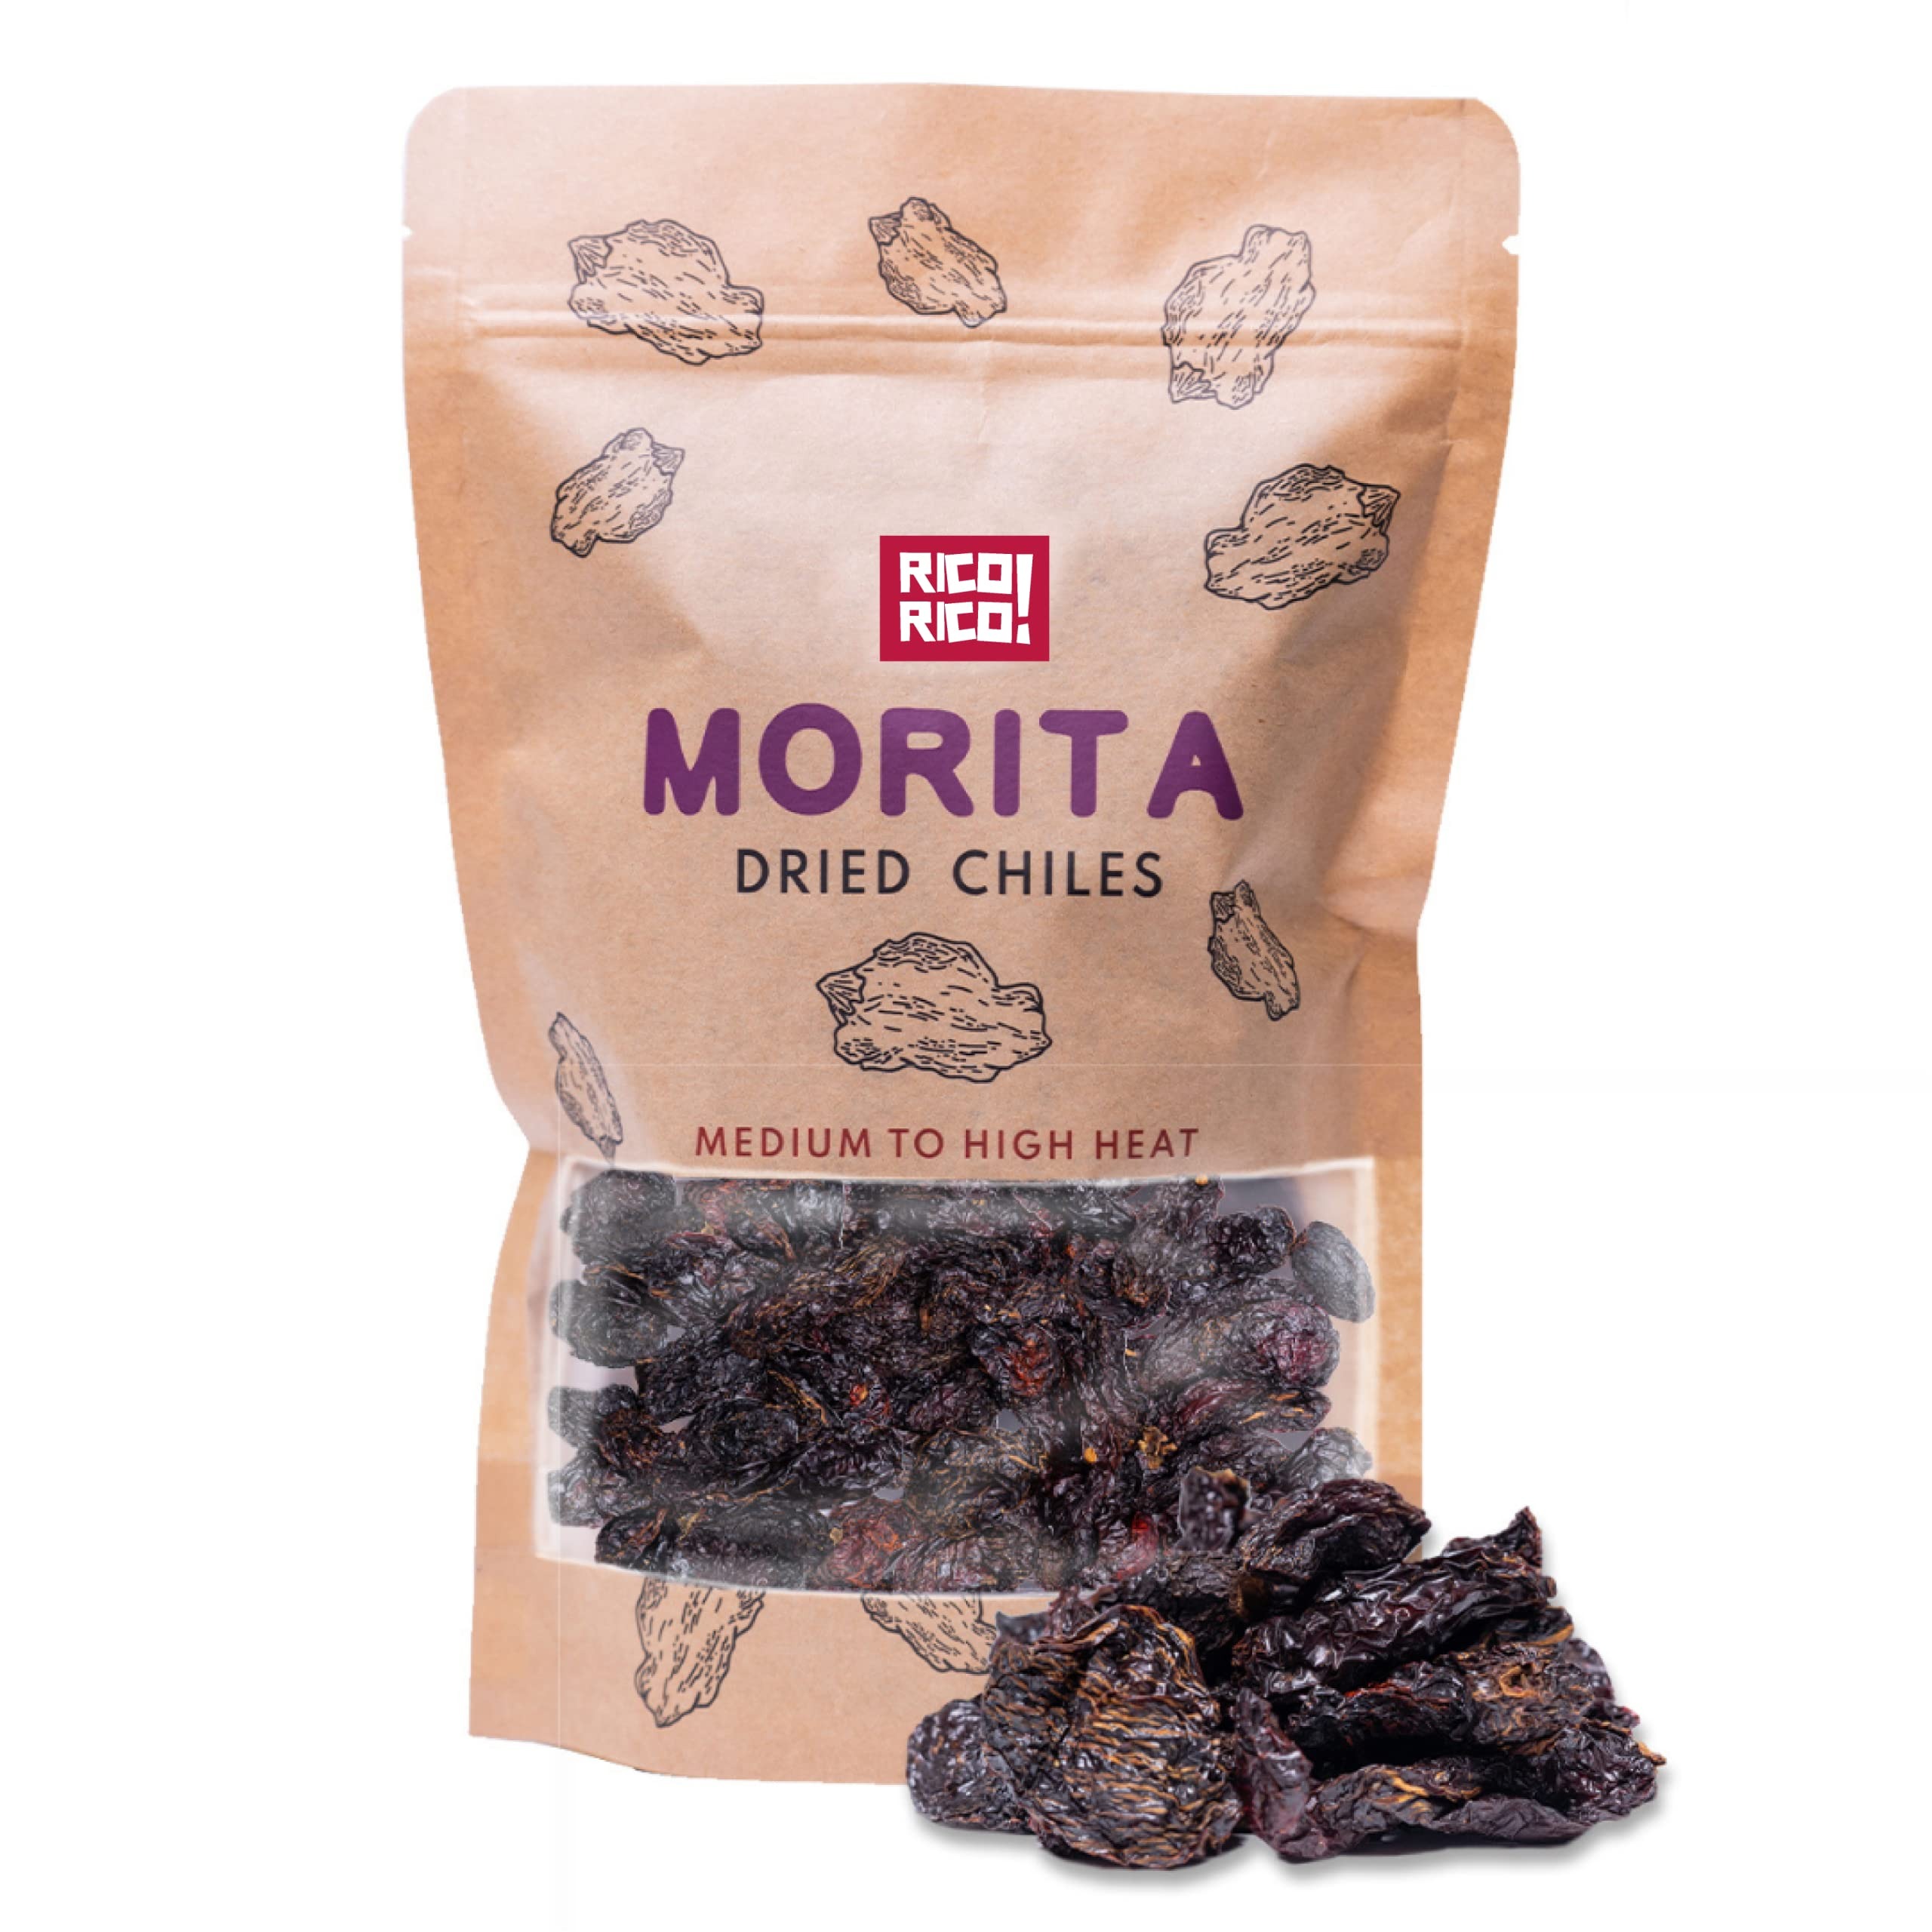
Item Name: RICO RICO - Dried Chipotle Peppers (4 oz) - Premium Dried Chili Peppers for Mexican Recipes, Smokey Flavor, Chipotle Pepper Ideal for Adobo Sauce, Medium to High Heat, Packaged in Resealable Kraft Bag by RICO RICO
Product Description: Chipotle Morita Chiles are dry smoked jalapeno peppers, they give off a rich aromatic smell that adds a great smoke flavor to any dish . Typically it is about 5 000 to 10 000 Scoville Units Chipotles are used in many authentic Mexican dishes as well as being added to Salsas Chili Meats Soups Stews BBQ. Chipotles often a key ingredient in a recipe impart a relatively mild but earthy spiciness to many dishes in Mexican cuisine.
Value: 4.0
Unit: Ounce

Price: 7.45